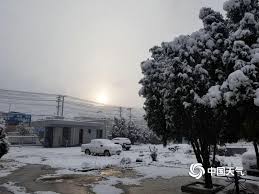
Weather: snow or frosty